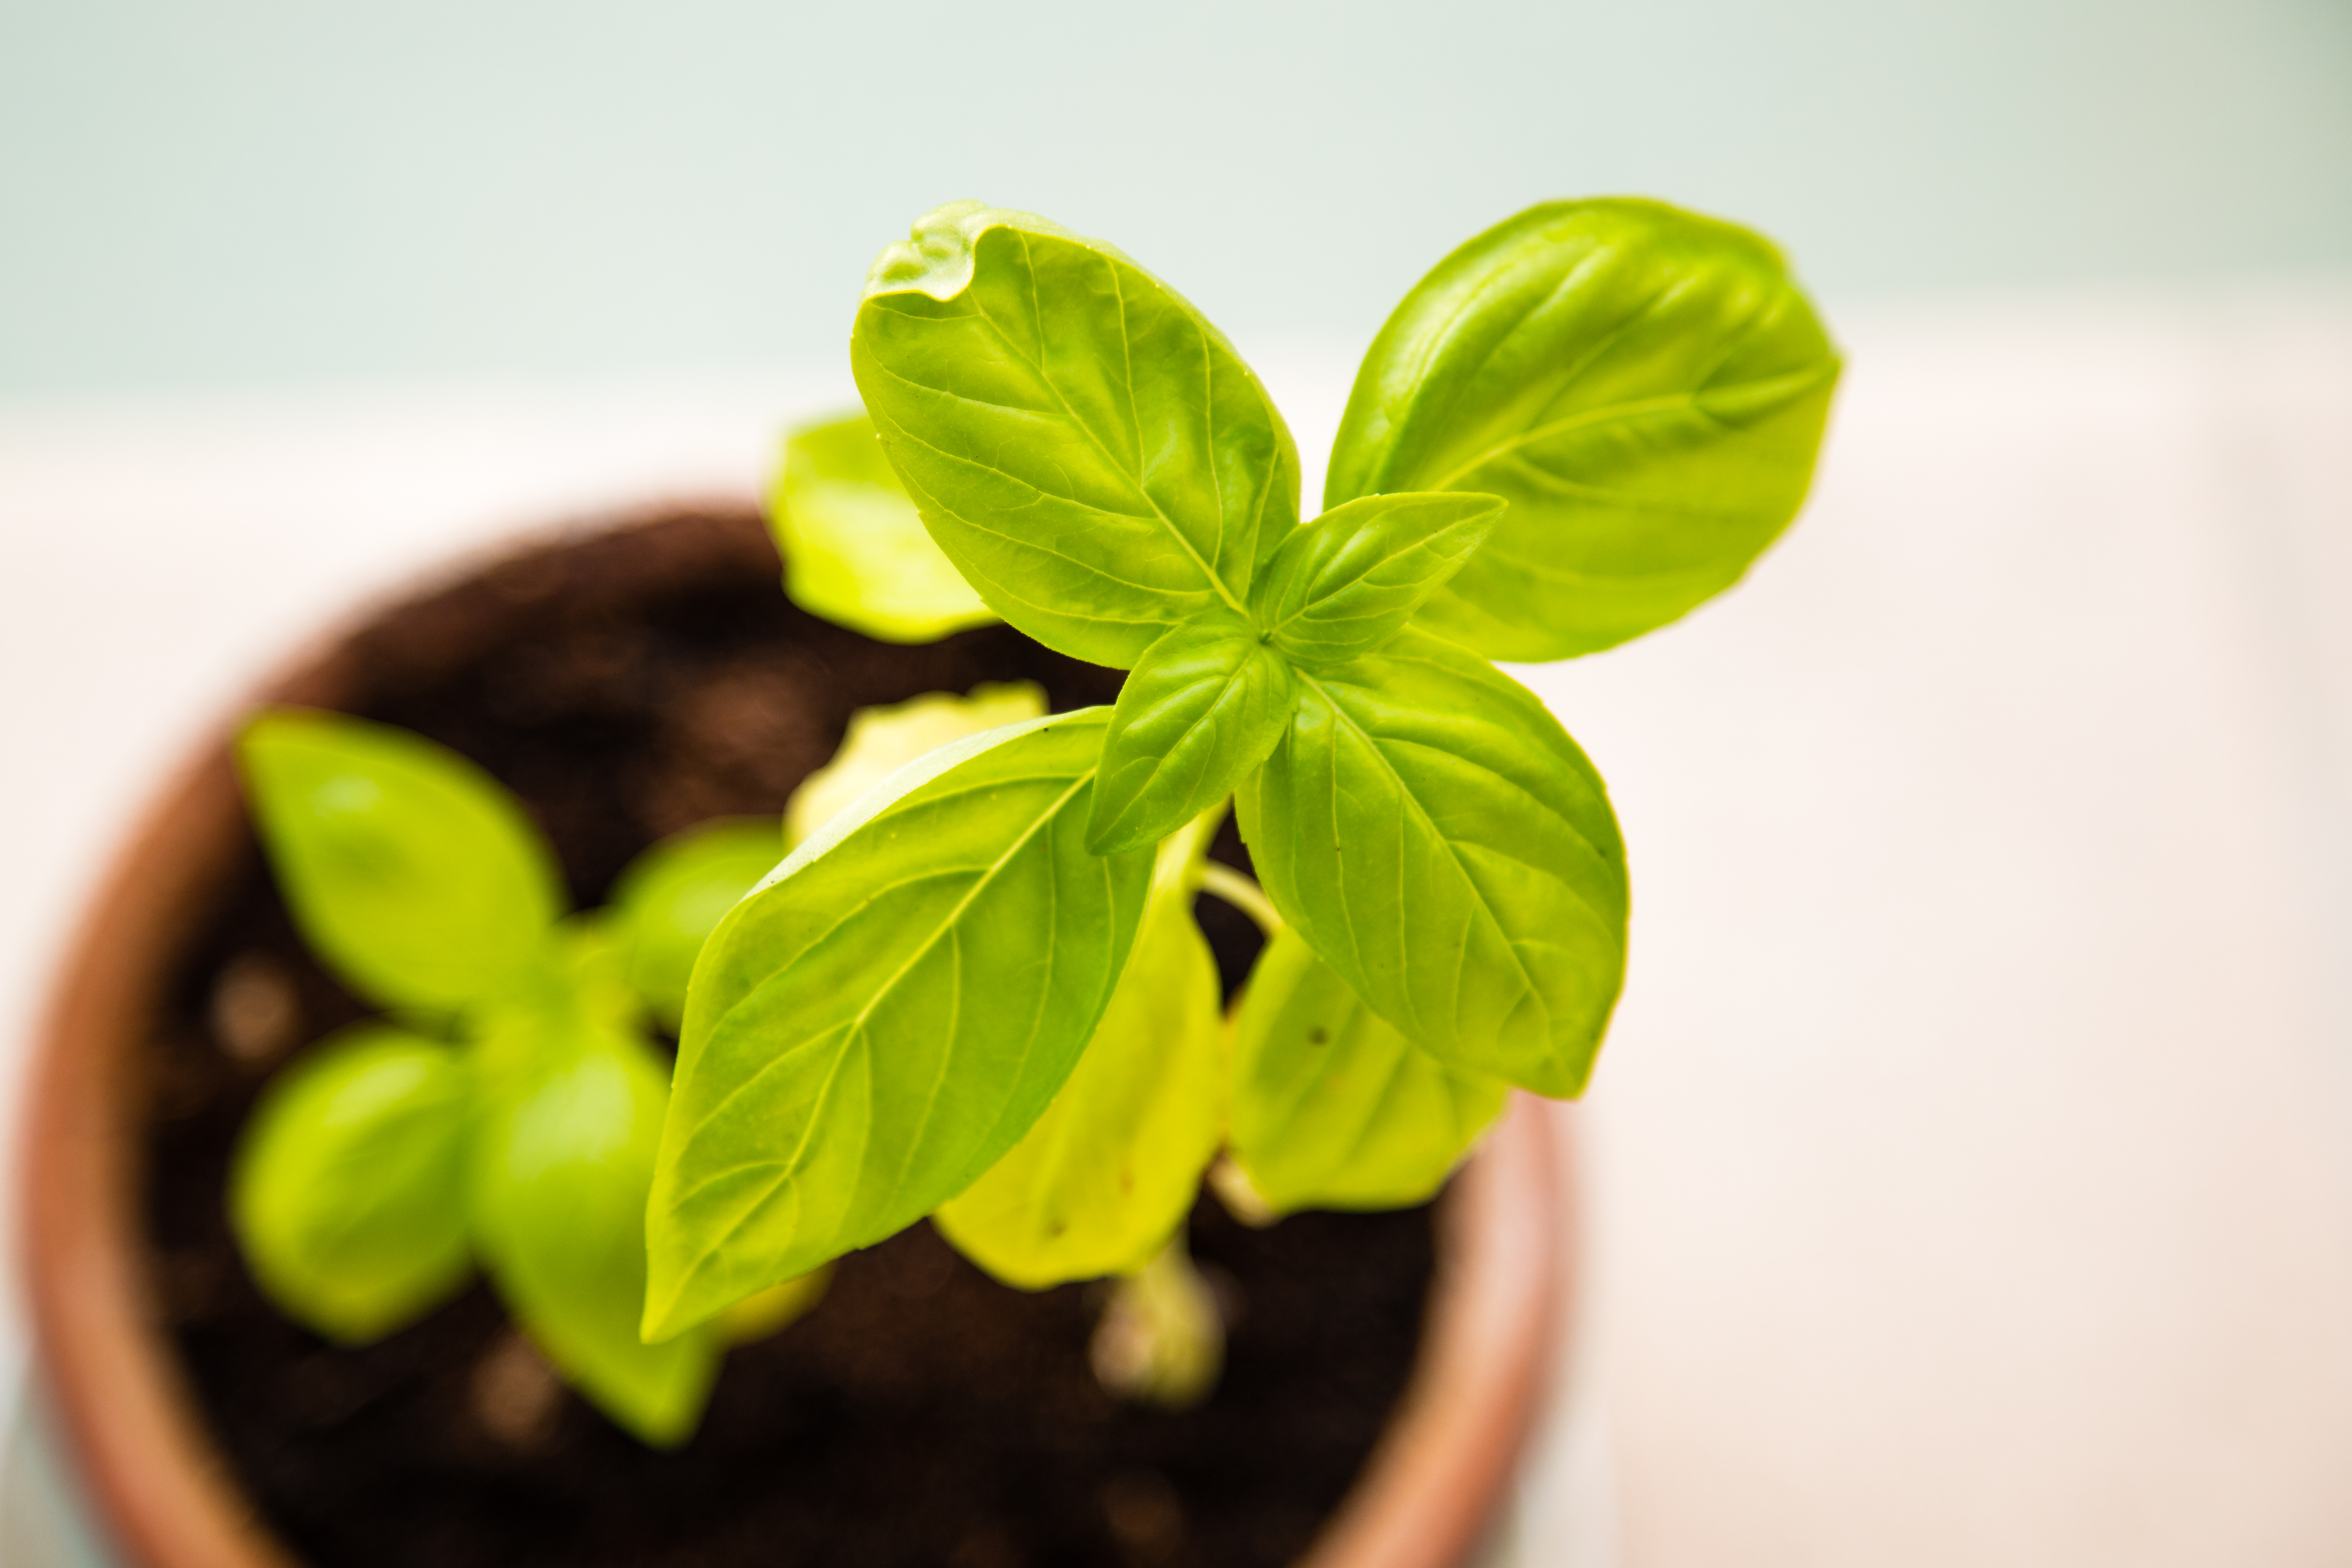
growth, plant, leaf, flower, pot, young, food, green, herb, produce, vegetable, grow, fresh, healthy, basil, leaves, growing, flowering plant, land plant